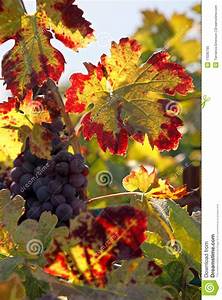
Label: Grapes